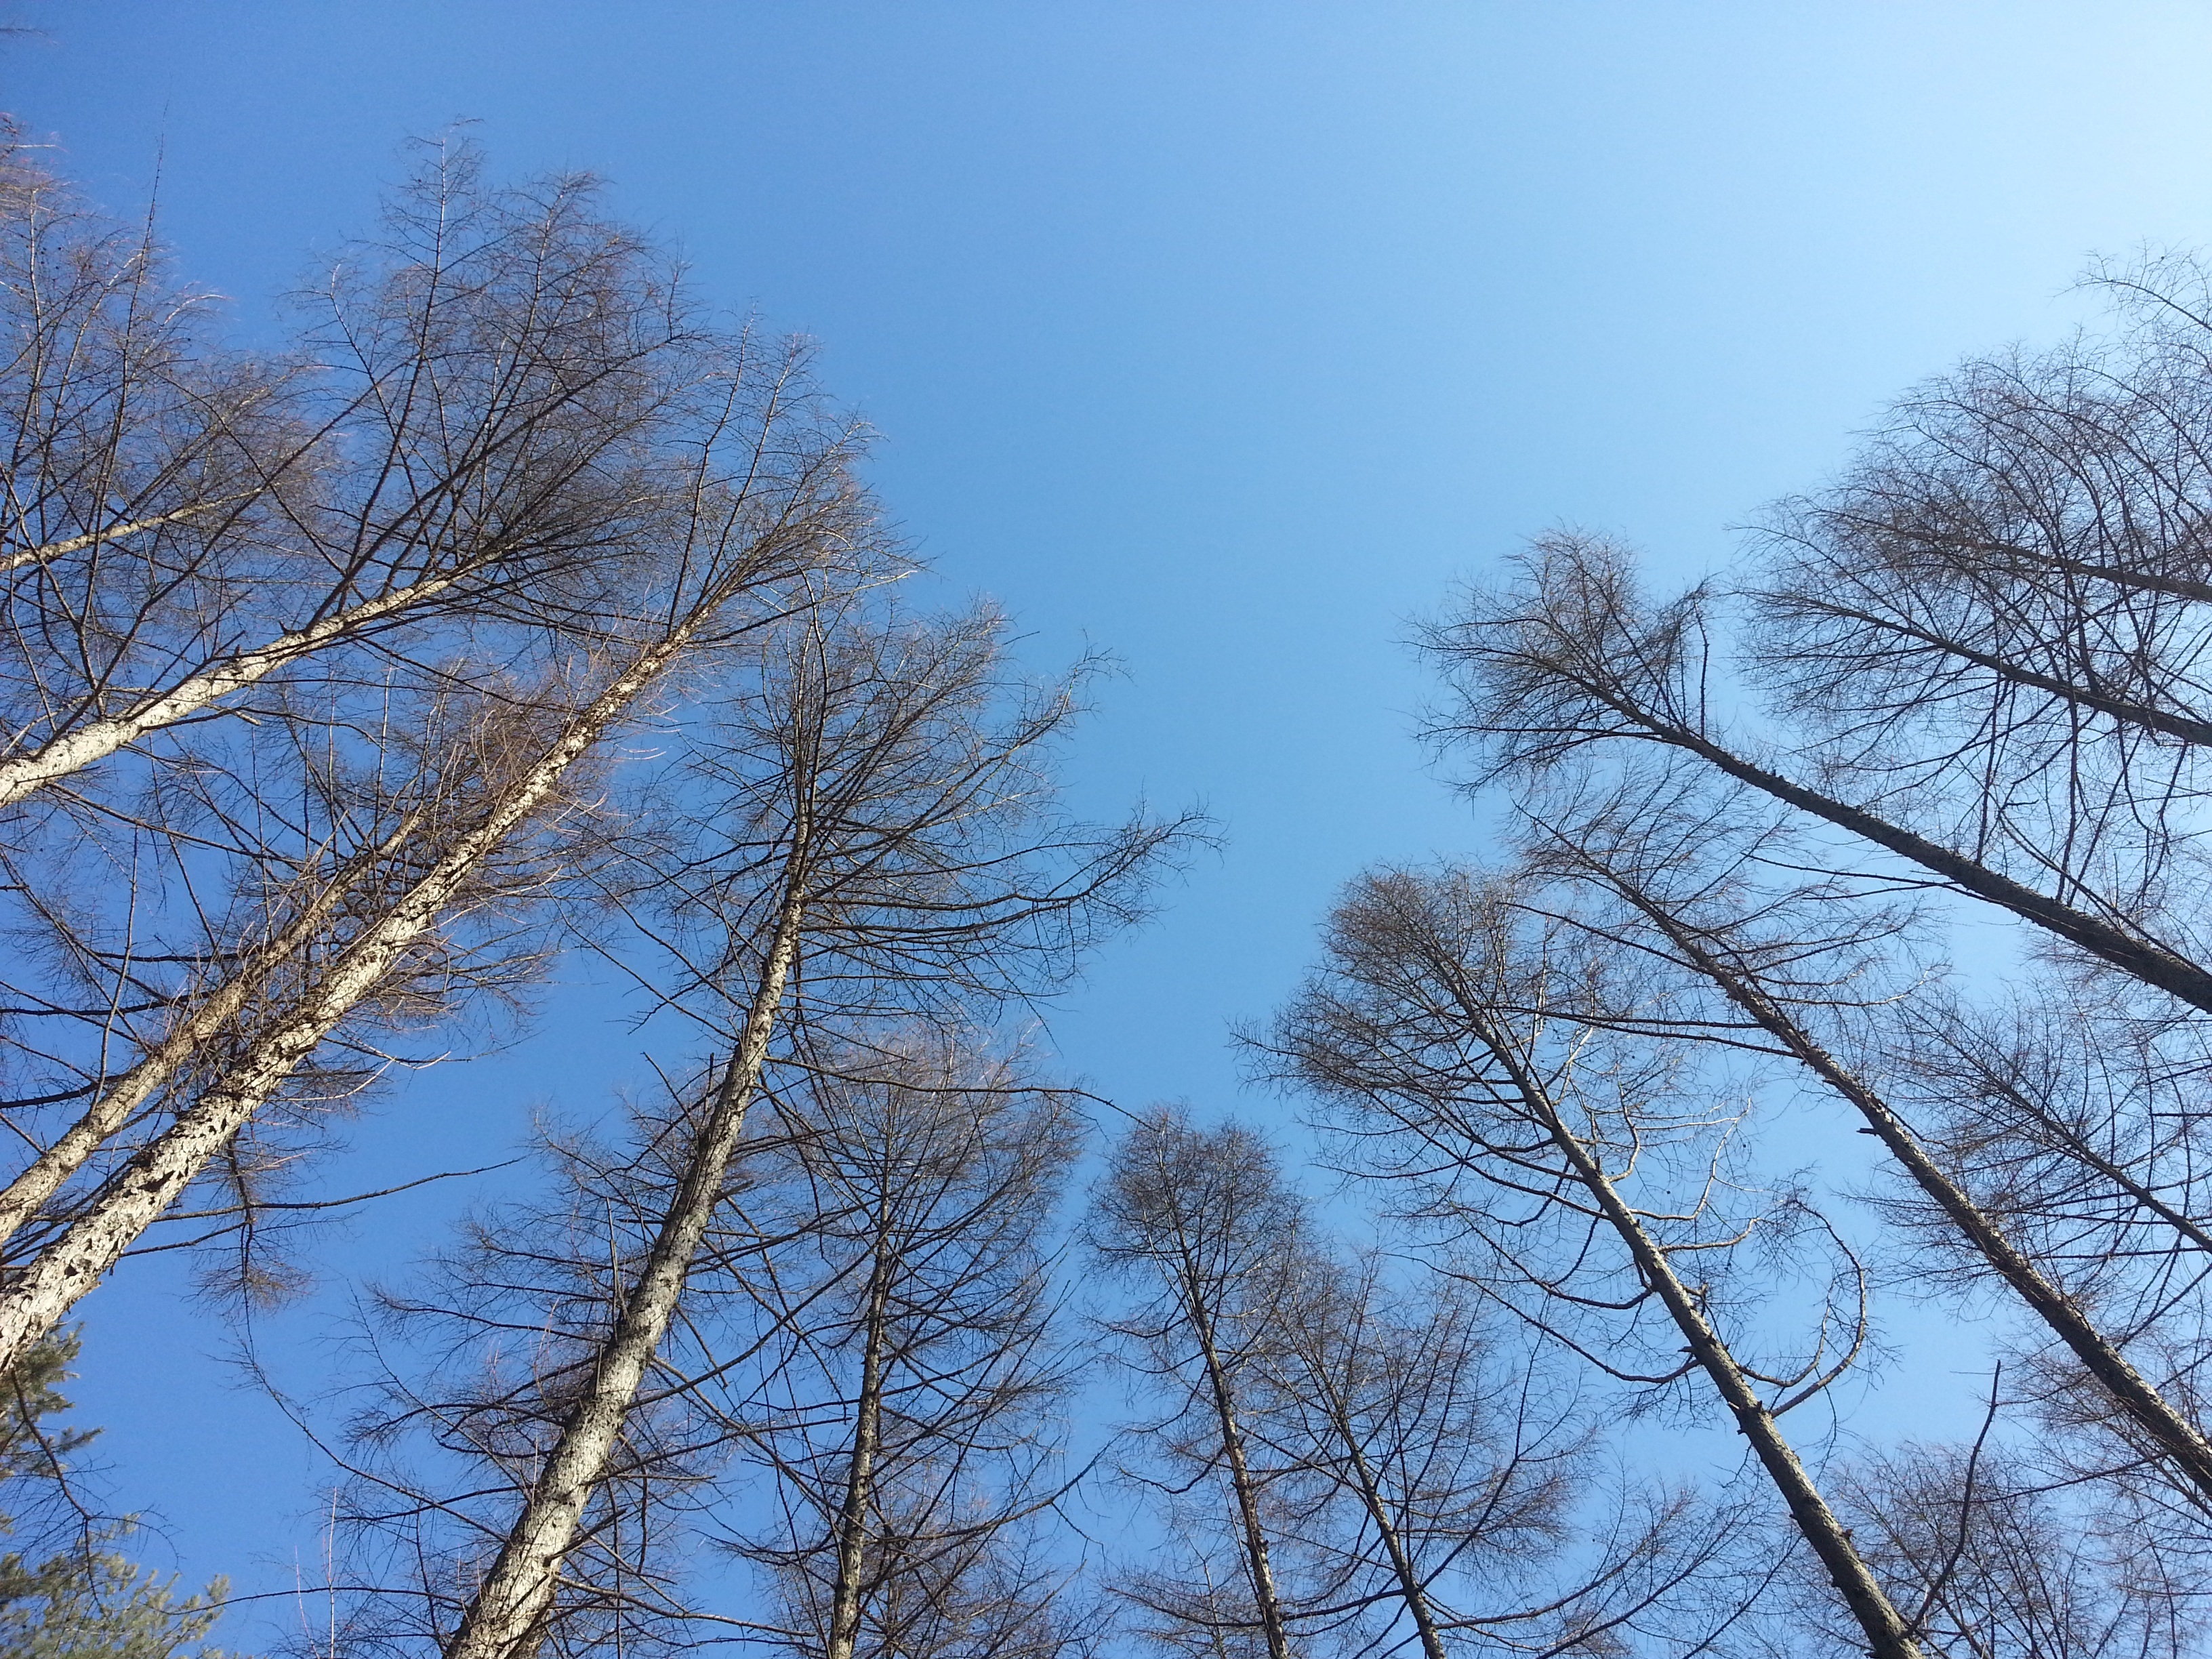
tree, nature, forest, branch, snow, winter, cloud, plant, sky, wood, sunlight, frost, weather, season, freezing, atmospheric phenomenon, woody plant